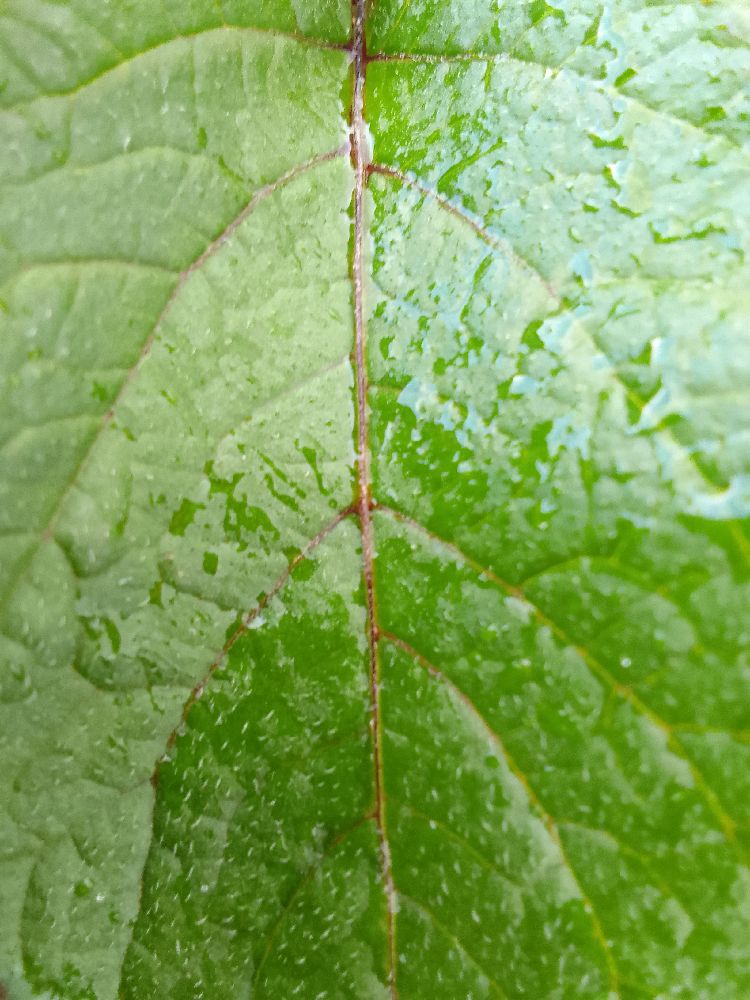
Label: Healthy